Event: Nepal Earthquake
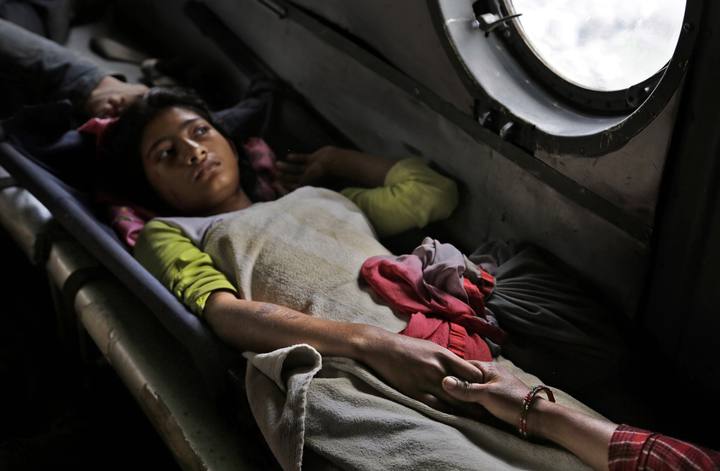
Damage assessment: no_damage